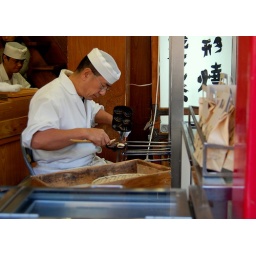
Man making red bean cake in Asakusa